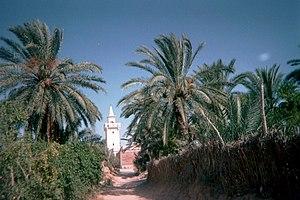
El Mdou est un village du sud de la Tunisie situé à huit kilomètres à l'ouest de Gabès et dépendant du gouvernorat de Gabès.